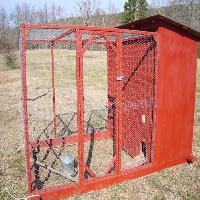
Weather: sun or clear